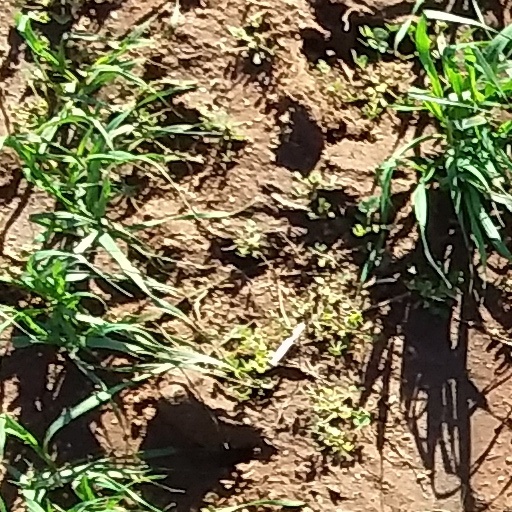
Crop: wheat